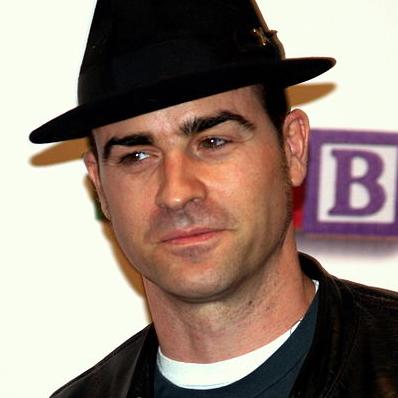
Age: 36